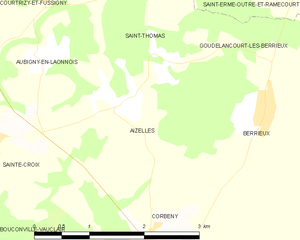
Carte des communes françaises: Aizelles